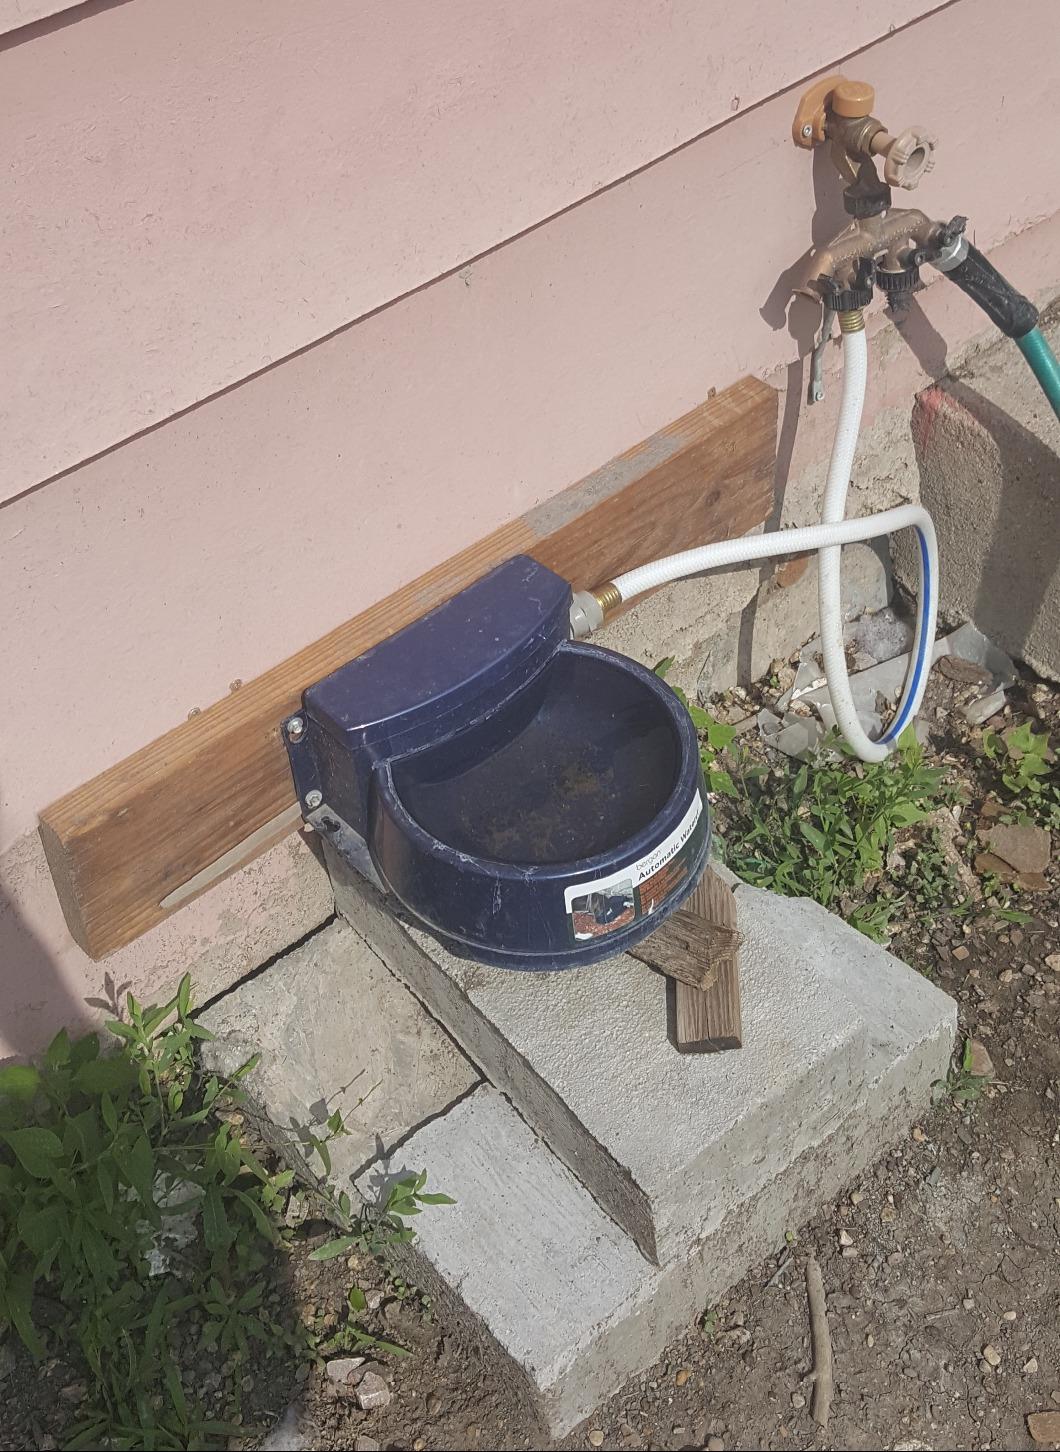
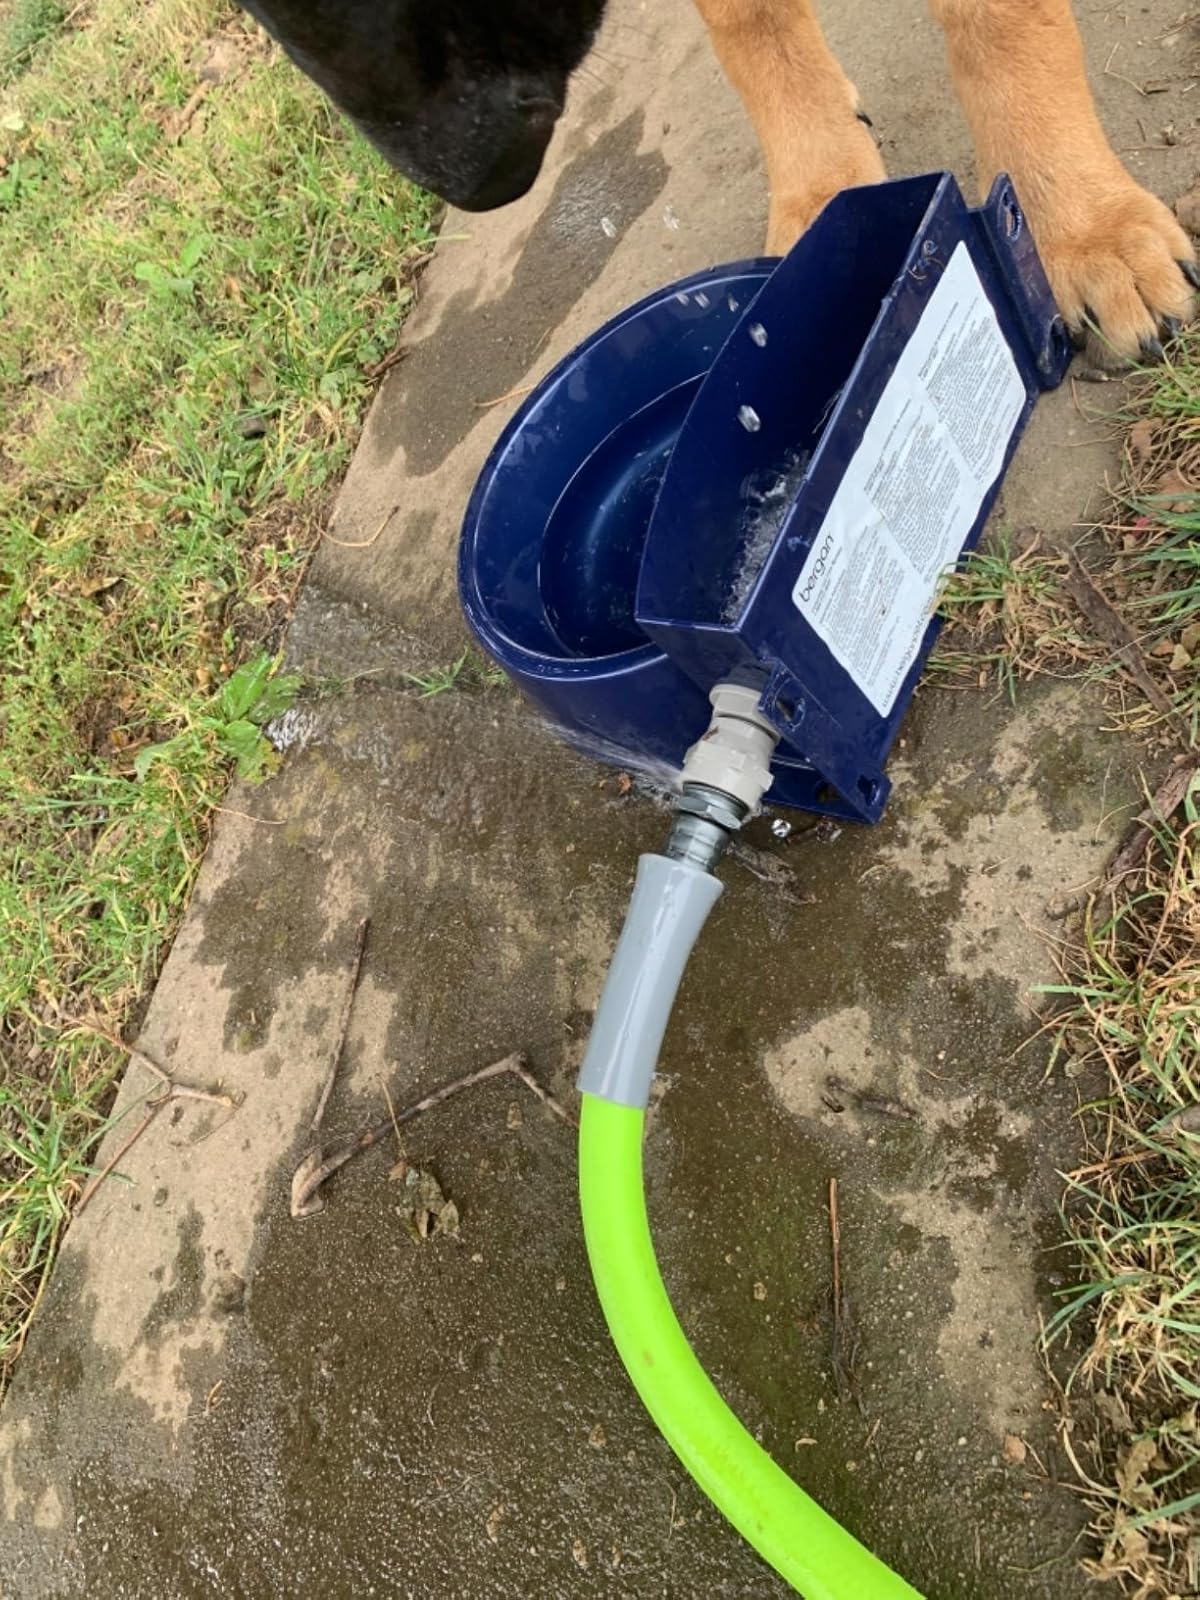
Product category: items_bowl
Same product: yes